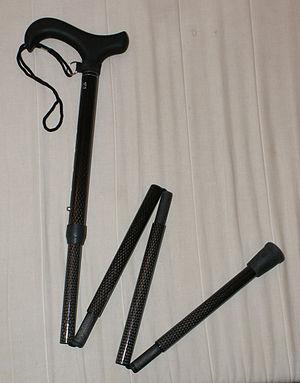
canne de marche, pliable et ajustable en hauteur, en carbone, crosse derby, avec sa dragone
La canne est un accessoire allongé en forme de bâton, touchant le sol et tenu à la main, principalement destiné à aider la marche, bien qu'il puisse remplir d'autres fonctions. La spécialisation du mot canne au sens de « bâton léger sur lequel on s'appuie pour marcher » n'est pas attestée avant le XVIᵉ siècle, puis au sens de « bâton de promenade » au XVIIᵉ siècle et est vraisemblablement empruntée à l'italien canna, issu du latin canna « roseau ». La canne connaît d'innombrables déclinaisons de forme, d'usage, voire de dénomination.